1985–86 Gillingham F.C. season

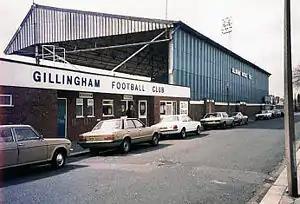
Gillingham's home ground, Priestfield Stadium "(pictured 1986)" underwent redevelopment work prior to the season.

The 1985–86 season was Gillingham's 54th season playing in the Football League and the 36th since the club was elected back into the League in 1950 after being voted out in 1938. It was the club's 12th consecutive season in the Football League Third Division, the third tier of the English football league system, since the team gained promotion from the Fourth Division in 1974. In the 11 seasons since then, the team had achieved a best finish of fourth place, one position away from promotion to the Second Division, a feat achieved in both the 1978–79 and 1984–85 seasons. The club had never reached the second level of English football in its history.